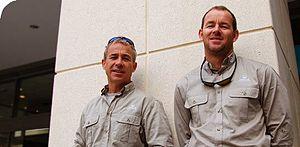
Jean-Luc Nélias, né le 8 juin 1962 à Quimper, est un skipper français. En 2011-2012, il est embarqué en tant que navigateur sur Groupama 4 pour la Volvo Ocean Race. En 2019, il participe à Brest Atlantiques sur le trimaran Sodebo Ultim 3.
Roland Jourdain, souvent surnommé « Bilou », est connu pour ses exploits dans la course au large. Né le 28 avril 1964 à Quimper, il est notamment double vainqueur de la Route du rhum. Mais au delà d’être un grand navigateur, Roland Jourdain est aussi le fondateur de l’entreprise Kaïros, aujourd’hui co-dirigée avec Sophie Vercelletto : une entreprise pour préparer les bateaux à la course au large, et développer les biomatériaux. Ensemble, ils ont aussi créé le fonds de dotation « Explore », incubateur de projets à impact positif pour la planète.